Cathedral of Saint Andrew, Patras

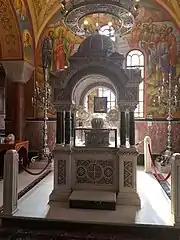
Relics of St Andrew, a donation by the Catholic Church in 1964

Relics of the apostle Saint Andrew are stored in the church. They consist of the little finger, part of the top of the cranium of the Apostle, and small portions of the cross on which he was martyred, all kept in a special shrine. The holy skull of the Apostle was sent there from St. Peter's Basilica, Rome in September 1964, on the orders of Pope Paul VI. Cardinal Bea led the party of 15 cardinals that presented the relic to Bishop Constantine of Patras on 24 September 1964. Thousands of people (among them Prime Minister Georgios Papandreou) and many Greek Orthodox bishops participated in the reception ceremony for the skull. After a procession through the streets of Patras, the skull was placed in a special silver miter inside the church. The cross of St. Andrew was taken from Greece during the Crusades by the Duke of Burgundy, and parts were kept in the Abbey of St. Victor in Marseille since the Middle Ages. These were returned to Patras on 19 January 1980, presented to the Bishop Nicodemus of Patras by a Roman Catholic delegation led by Cardinal Roger Etchegaray.